Electrowerkz

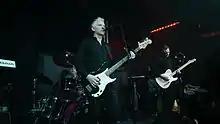
B-Movie performing at Electrowerkz in 2015

Under the name The Werkz, Electrowerkz makes itself available as a venue for weddings, product launches and as a film location.